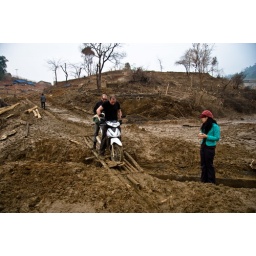
Trying to carry the bikes over the crapest bridge I have ever seen. They kept falling through.